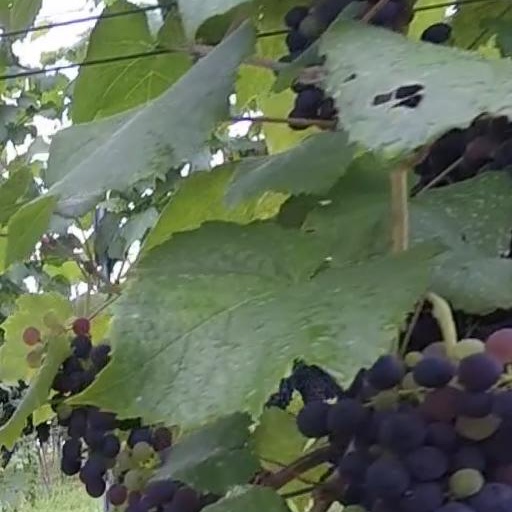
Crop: grape